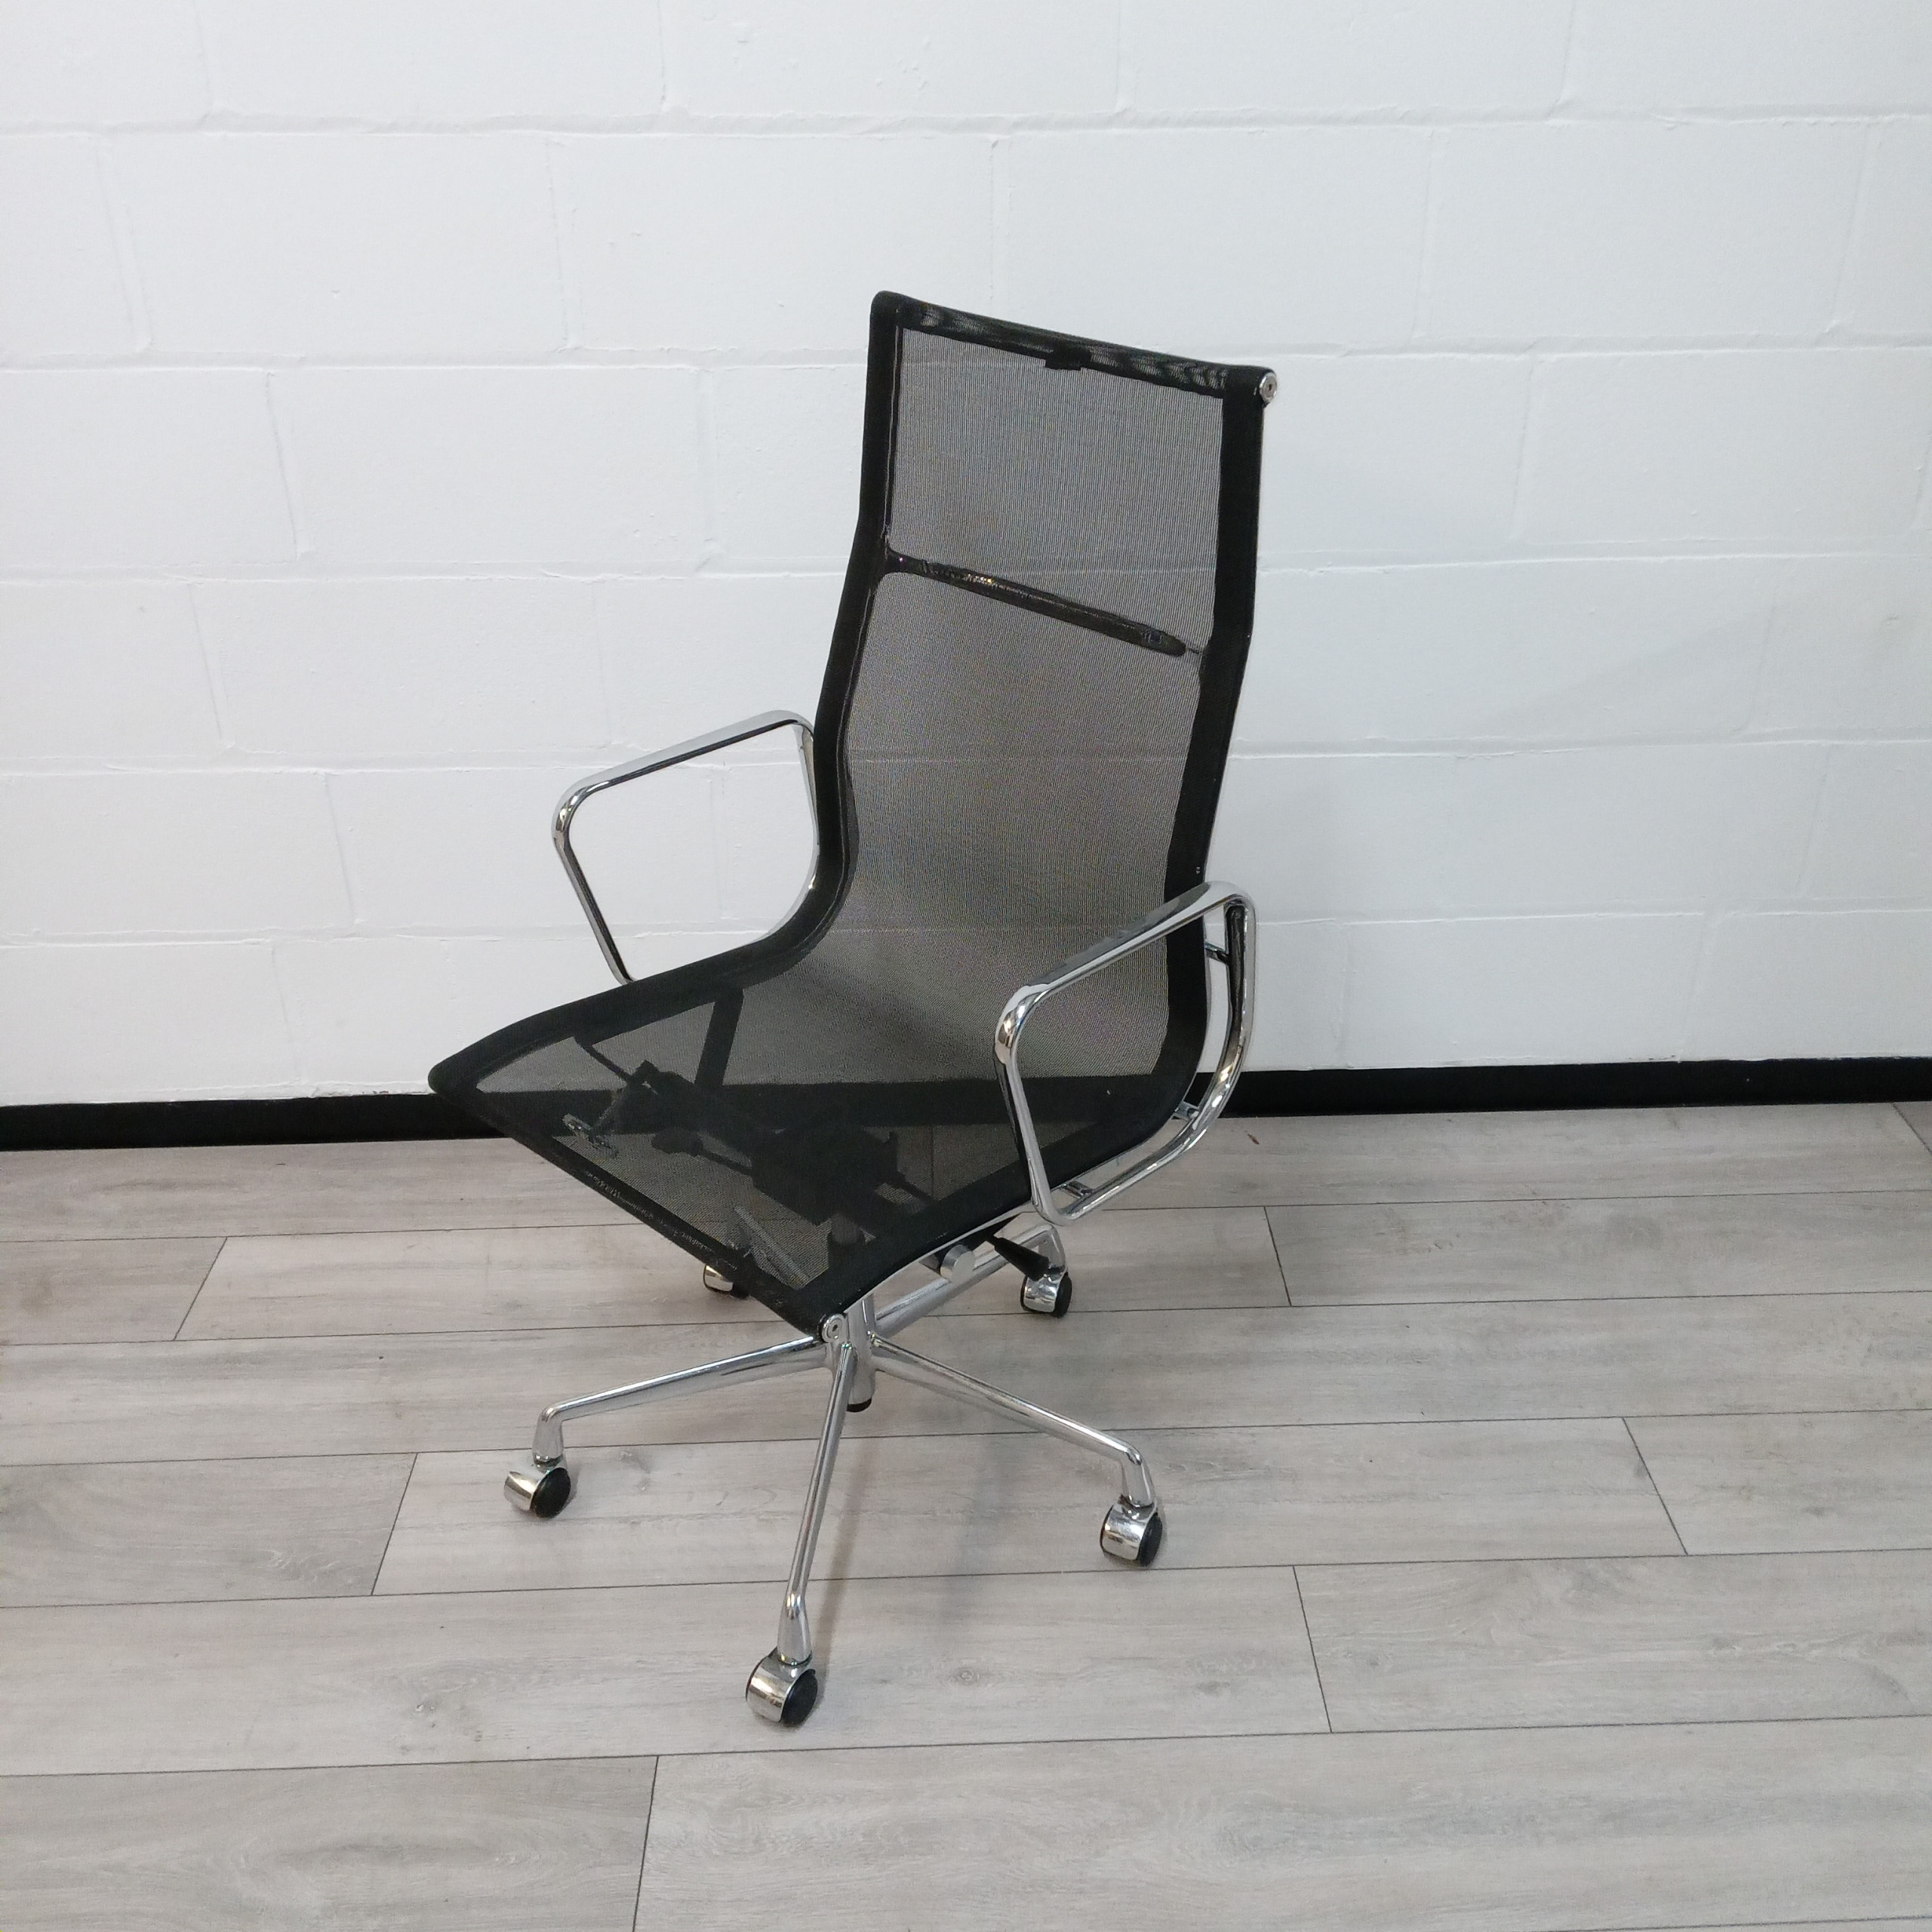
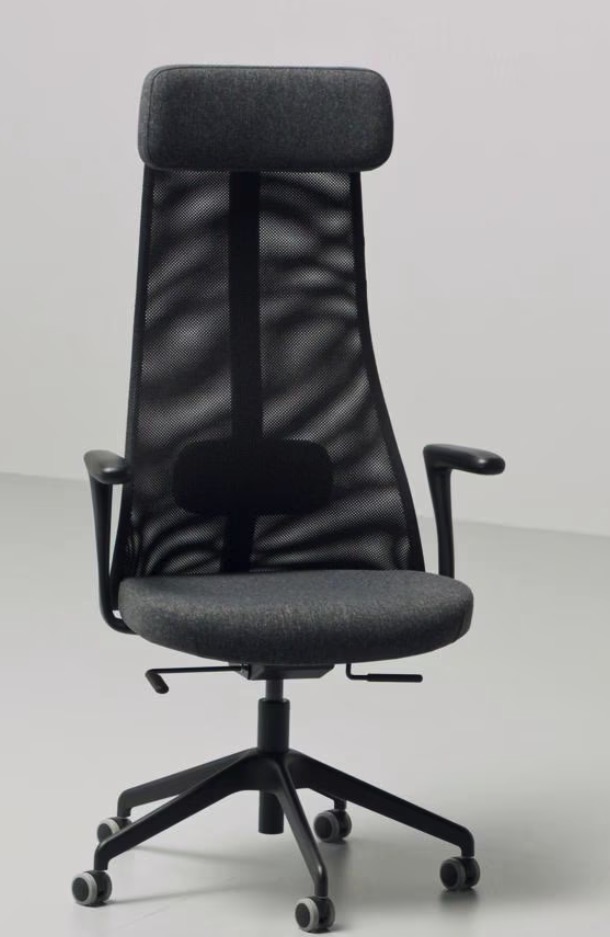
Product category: items_chair
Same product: no